Till I Met You

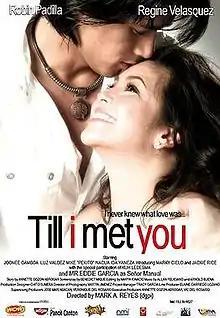
Poster

Till I Met You is a 2006 Philippine romantic film directed by Mark A. Reyes. The film stars Regine Velasquez and Robin Padilla.